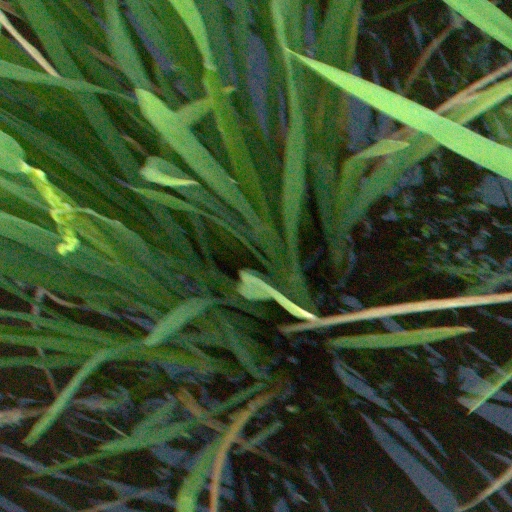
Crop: rice